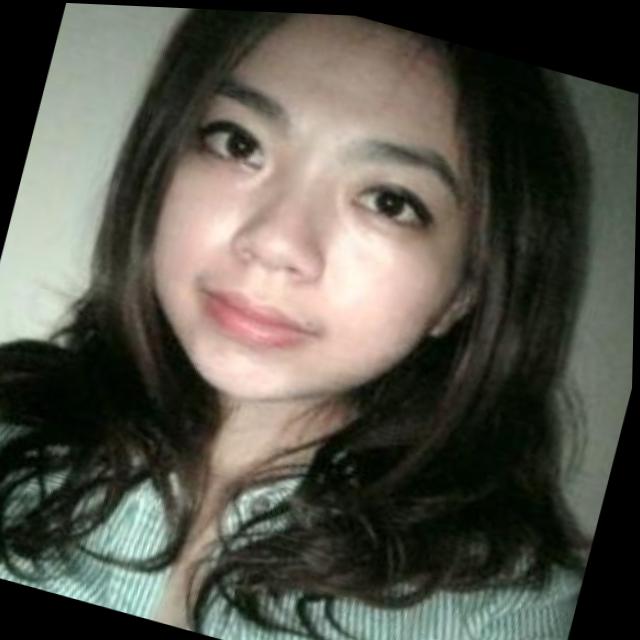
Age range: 13-20